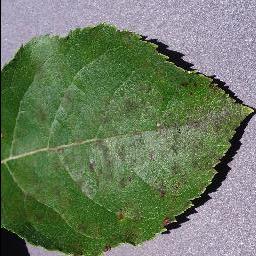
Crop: apple
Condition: scab